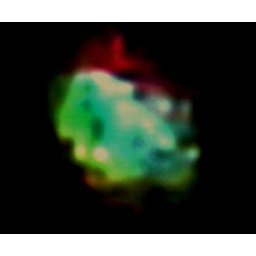
bluey green faced man, ciggie in mouth, red hat and yellow hair